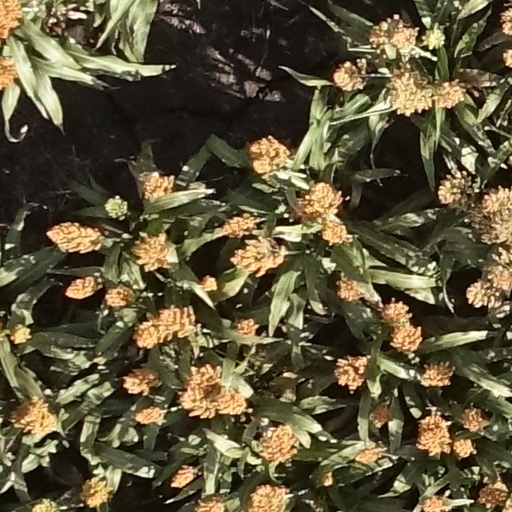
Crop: sorghum